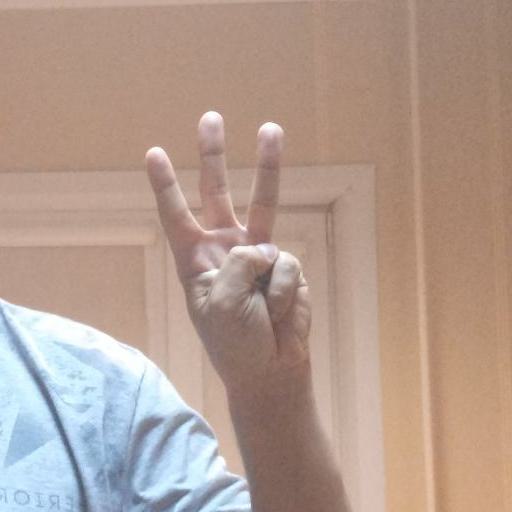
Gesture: three